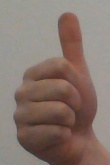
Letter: aleff